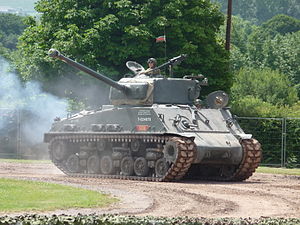
Fury (film fra 2014) / Produktion
Bovington Tank Museums M4A2E8 Sherman i 2009,[16] tden tank, som portrætterede Fury i filmen; M4A2E8s visuelt meget lig M4A3E8s, den vigtigste US Army sent krig model og typen af Fury.[17]
Fury er en amerikansk krigsdramafilm fra 2014, der foregår under Anden Verdenskrig. Filmen er skrevet og instrueret af David Ayer. De medvirkende omfatter Brad Pitt, Shia LaBeouf, Logan Lerman, Jon Bernthal, Michael Peña, Jason Isaacs og Scott Eastwood.